EDSA Shrine

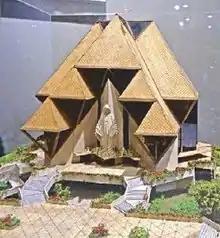
"People's Basilica"; The initial unused proposal of Francisco Mañosa for the EDSA Shrine

Our Lady of Peace, "Mother of Peace", "Queen of Peace" or "Our Lady Queen of Peace" is a title of the Blessed Virgin Mary in the Catholic Church. She is represented in art holding a dove and an olive branch – both traditional symbols of peace. The patronal image for this particular shrine is unique, as its design follows that of the statue atop the shrine roof. Mary, crowned and clad in golden robes, has her arms outstretched and her Immaculate Heart exposed, while two or three white doves rest at her hands and feet.